Warleigh, Bickleigh

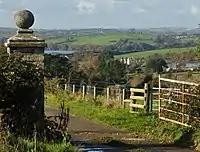
Warleigh House, view from entrance to carriage drive

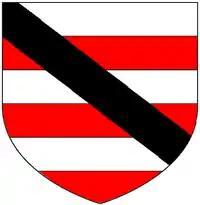
Arms of Foliot of Warleigh: "Barry argent and gules, a bend sable"

Warleigh is a historic estate within the parish of Bickleigh (formerly Tamerton Foliot) in Devon, about 6 miles from Plymouth. Warleigh House, the manor house of the manor of Tamerton Foliot is situated one mile west of that village on the south-east bank of the River Tavy where it joins the River Tamar. It was remodelled in about 1830 in the Gothic style by John Foulston and has been listed Grade II* on the National Heritage List for England since 1960.